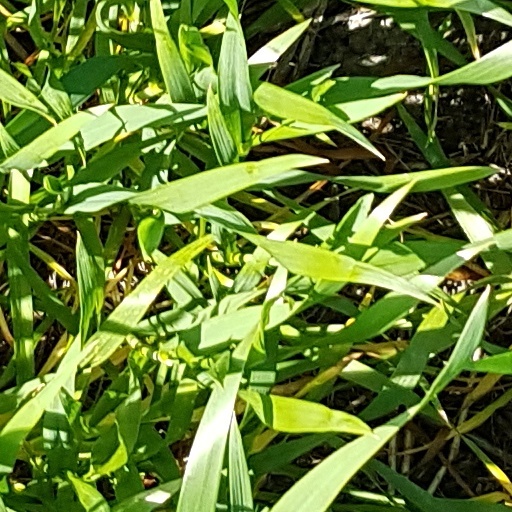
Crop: wheat